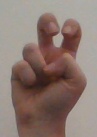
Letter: toot